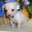
Label: dog